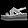
Label: Sandal